History of rugby union

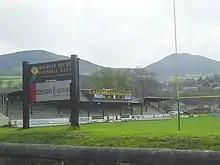
Melrose RFC field in Scotland (here pictured in 2008) was the original home of rugby sevens

Rugby union also reached South America early, a continent with few British colonies. The first rugby union match in Argentina was played in 1873, the game having been brought to South America by the British. In 1886 Buenos Aires Football Club played Rosario Athletic Club in Buenos Aires. Early Argentinian rugby was not immune to political problems either. An 1890 game in Buenos Aires resulted in both teams, and all 2,500 spectators being arrested. National president Juárez Celman was particularly paranoid after the Revolution of the Park in the city earlier in the year, and the police had suspected that the match was in fact a political meeting. Rugby reached neighbouring Uruguay early, but it is disputed just how early. Cricket clubs were the incubators of rugby in South America, although rugby has survived much better in these countries than cricket has. It has been claimed that Montevideo Cricket Club (MVCC) played rugby football as early as 1865, but the first certain match was between Uruguayans and British members of the MVCC in 1880. The MVCC claims to be the oldest rugby club outside Europe.